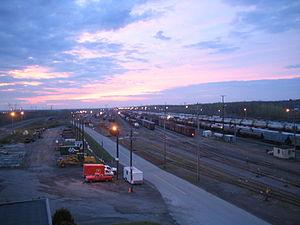
Le Triage Joffre est une gare de triage ferroviaire du Canadien National située dans le quartier Charny de la ville de Lévis, au Québec.